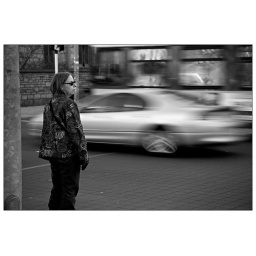
Woman waiting to cross a street in New Haven, Connecticut.